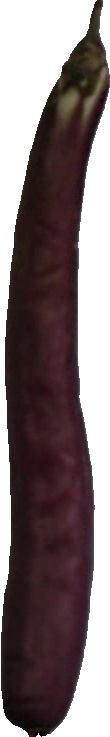
Label: eggplant_long_1